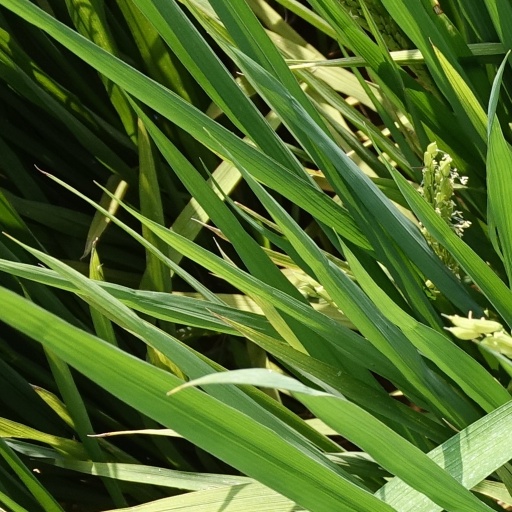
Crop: rice